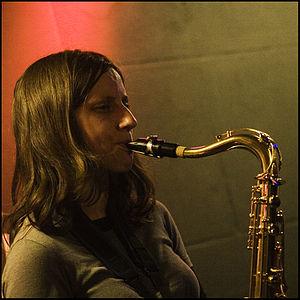
Alexandra Grimal, saxophoniste de jazz française